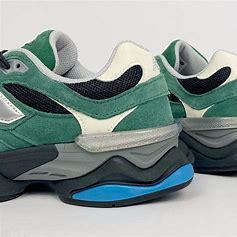
Brand: New
Model: Balance 90